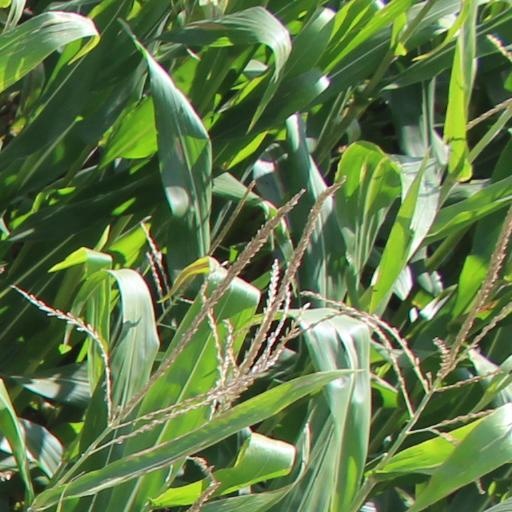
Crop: maize; corn